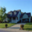
Label: house